Claudio Corti (motorcyclist)

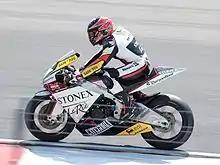
Corti at the 2010 Dutch TT.

Corti moved onto the Grand Prix bill, moving into the new-for- Moto2 class. He partnered Jules Cluzel at the Forward Racing team riding Suter motorcycles. Corti was one of the few riders to finish each one of the season's 17 races, although points-scoring finishes were hard to come by due to the expansive nature of the class, with races having around 40 entries each. Corti finished 25th in the championship, with a best result of ninth in San Marino. He also claimed pole position at the British Grand Prix at Silverstone, but finished the race in 30th place.